Ilaiyaraaja

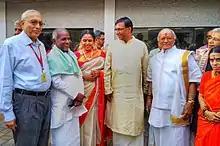
Ilaiyaraaja at the inauguration of 91st Music Academy Concerts & Conferences

Ilaiyaraaja rarely performs his music live. His first major live performance since his debut was a four-hour concert held at the Jawaharlal Nehru Indoor Stadium in Chennai, India, on 16 October 2005. He performed in 2004 in Italy at the Teatro Comunale di Modena, an event-concert presented for the 14th edition of Angelica, Festival Internazionale Di Musica, co-produced with the L'Altro Suono Festival.